SBB RAm TEE I and NS DE4

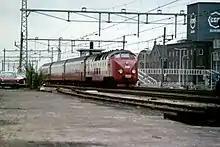
One of the sets on the "Edelweiss" at Halfweg-Zwanenburg

One curious feature of this pool was the use of Swiss-Dutch stock on a Franco-Belgian route. When a RAm/DE4 set was unavailable, an SNCF locomotive with a set of was substituted.